Sadler's Wells Theatre

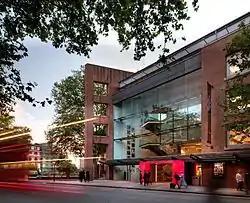
Sadler's Wells, 2015

Sadler's Wells Theatre is a London performing arts venue, located in Rosebery Avenue, Islington. The present-day theatre is the sixth on the site. Sadler's Wells grew out of a late 17th-century pleasure garden and was opened as a theatre building in the 1680s.